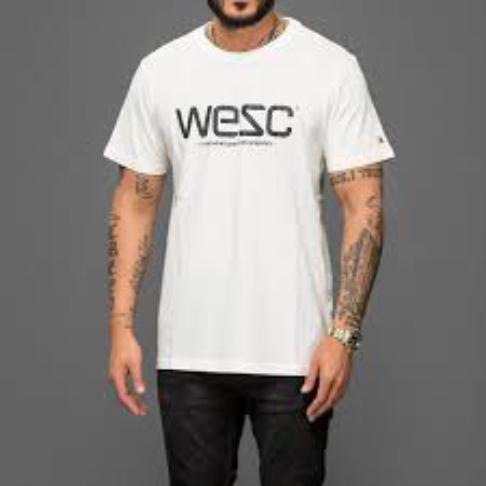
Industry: Clothes